Fern Cottage (California)

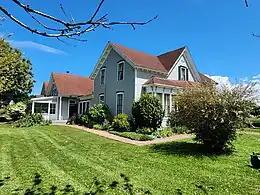
Fern Cottage, west and south (front) sides in 2023

The first addition on the east side was made in 1878 as noted in the Ferndale Enterprise: "Mr. Joseph Russ has subjoined a large fine two-story addition to his residence". An 1882 lithograph which appeared in Elliott's History of Humboldt County California shows this addition with a shed-style attachment at the rear, possibly a woodshed.